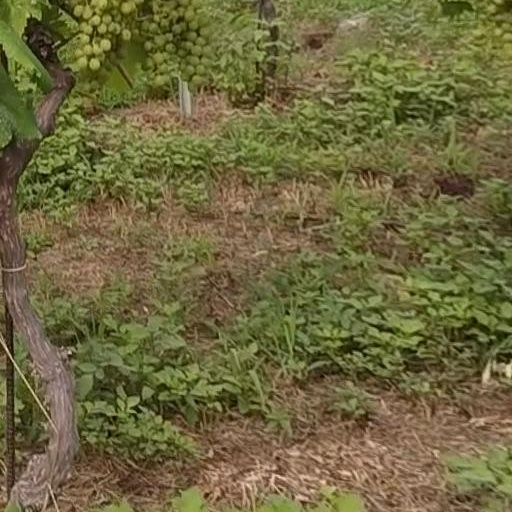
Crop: grape